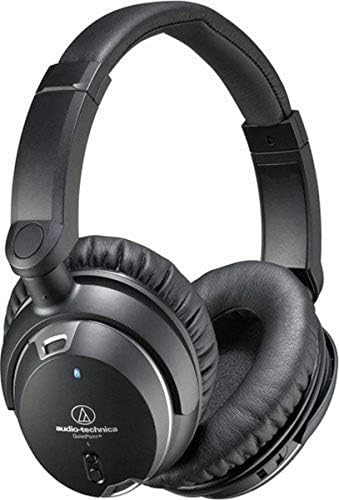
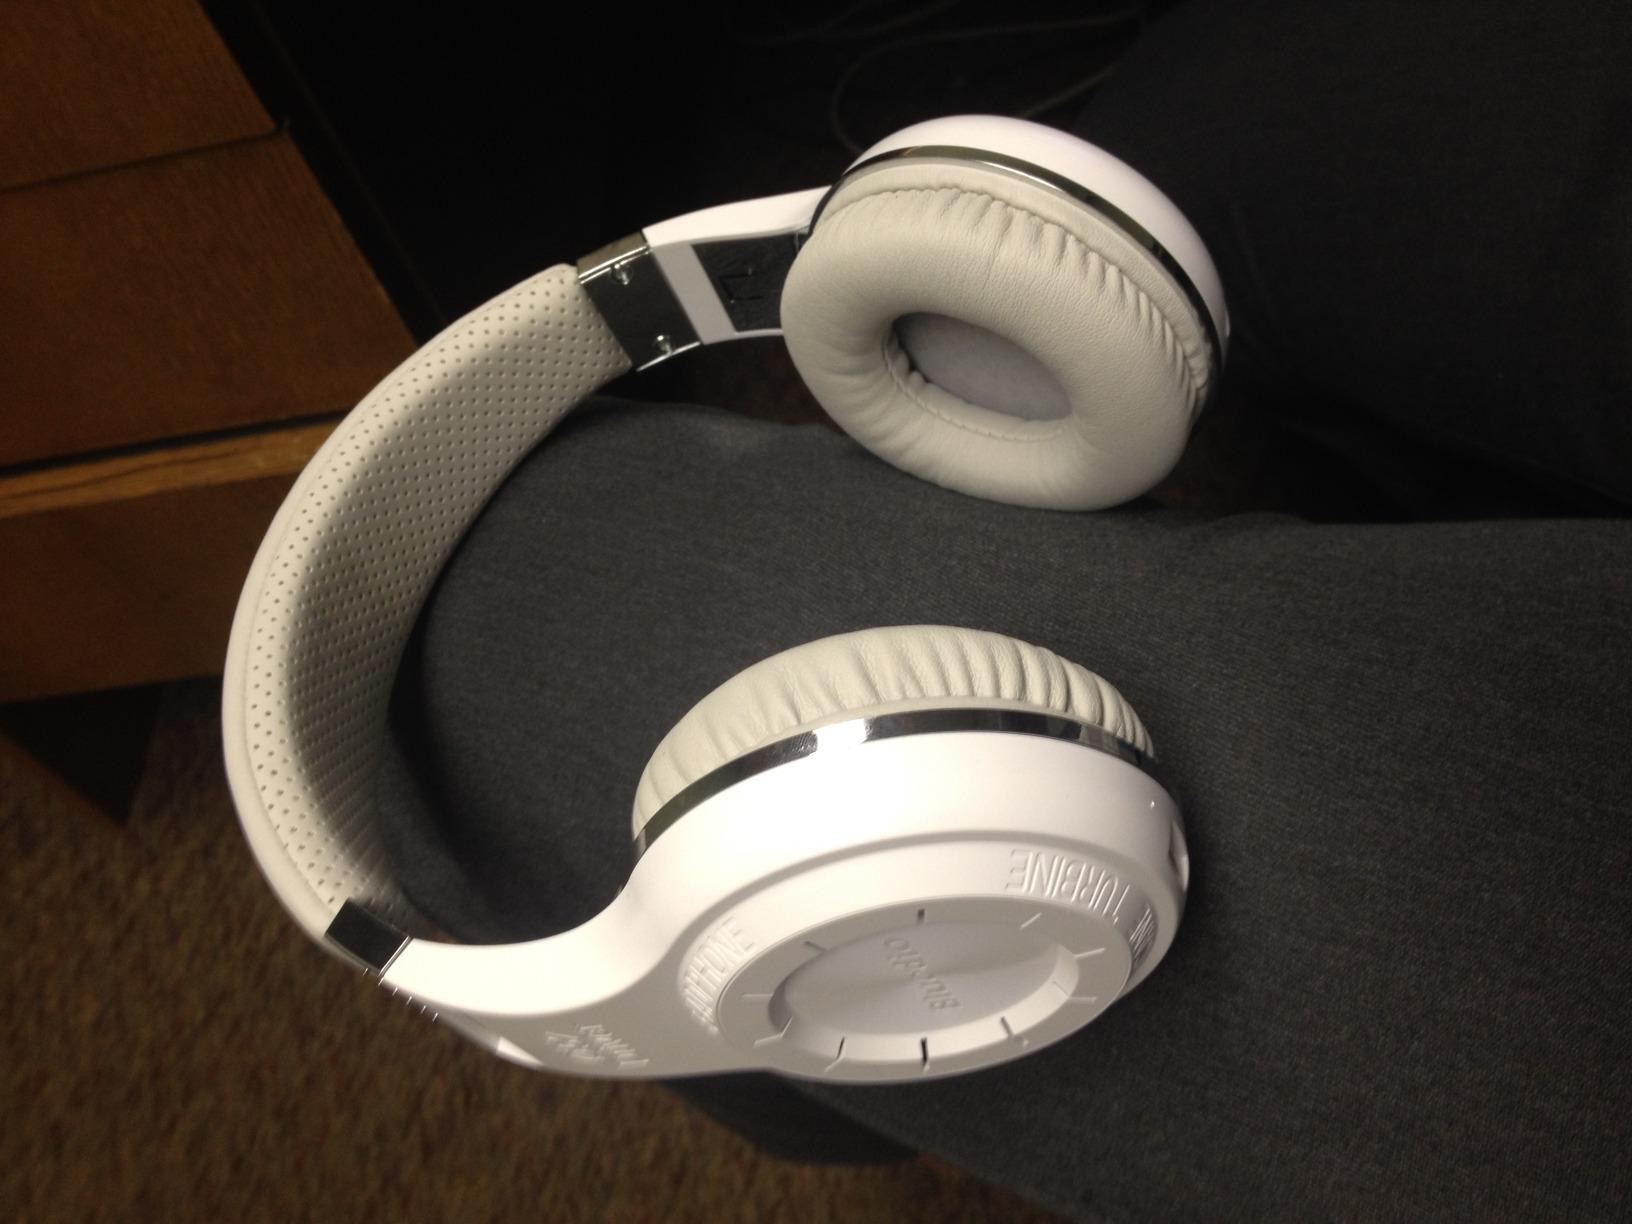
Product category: headphones
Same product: no